The Beautiful People (professional wrestling)

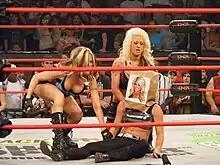
Rayne was paper bagged after being evicted

Consequently, when Tara defeated Sky and threatened to place a tarantula on her, Love agreed to put her Knockout Championship on the line immediately afterwards, and without Rayne for support, Love lost the championship. The following week Love demanded, and gained a rematch but was laid out with the Widow's Peak from Tara. At Victory Road, Love almost lost her match when she was accidentally blinded with hairspray, but kicked out and later pinned Tara despite her foot being under the bottom rope, to win back the Knockout Championship. Later in the evening the referee was seen leaving Rayne's shower, with the implication she had seduced him to officiate the match in Love's favour.